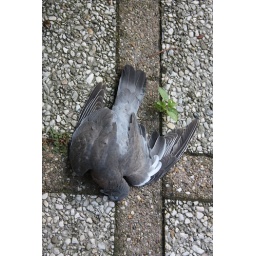
Pigeon killed by flying into a window